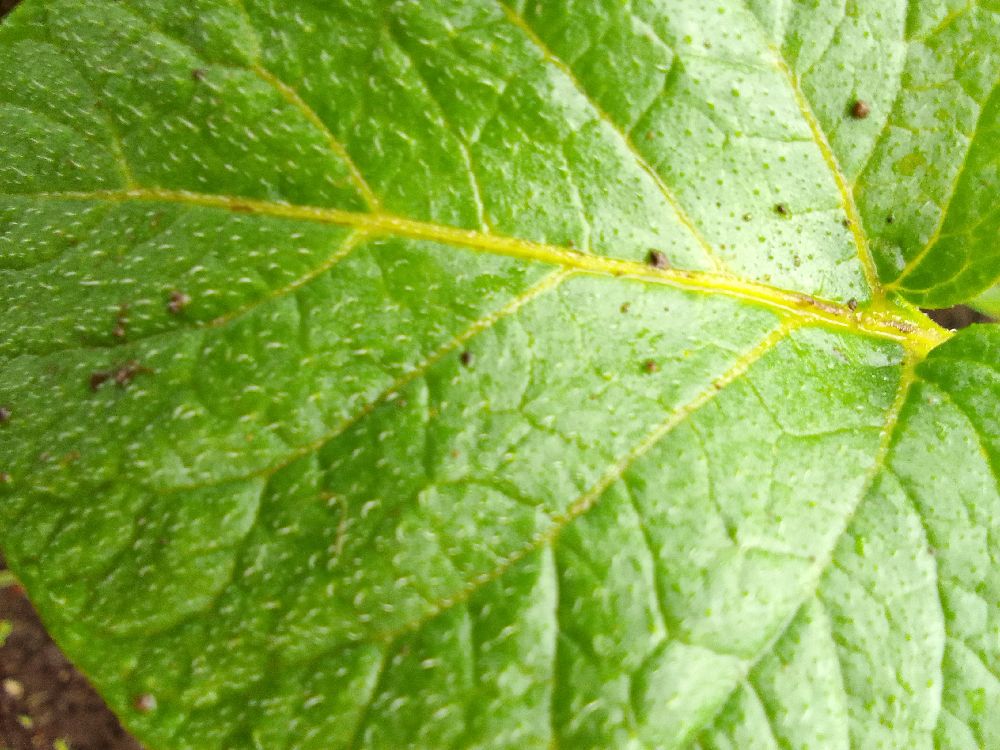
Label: Healthy